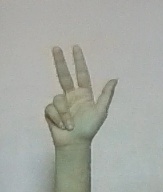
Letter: al